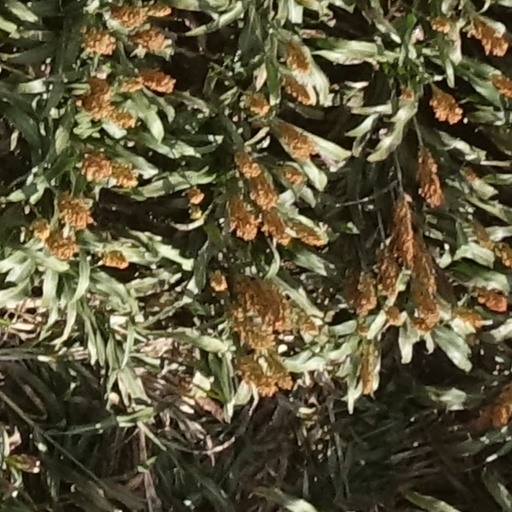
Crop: sorghum